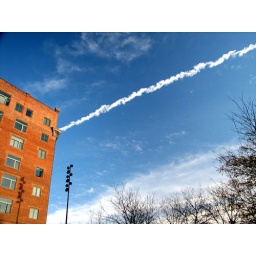
Clouds and plane trails seen over the shoulder of an apartment building downtown.